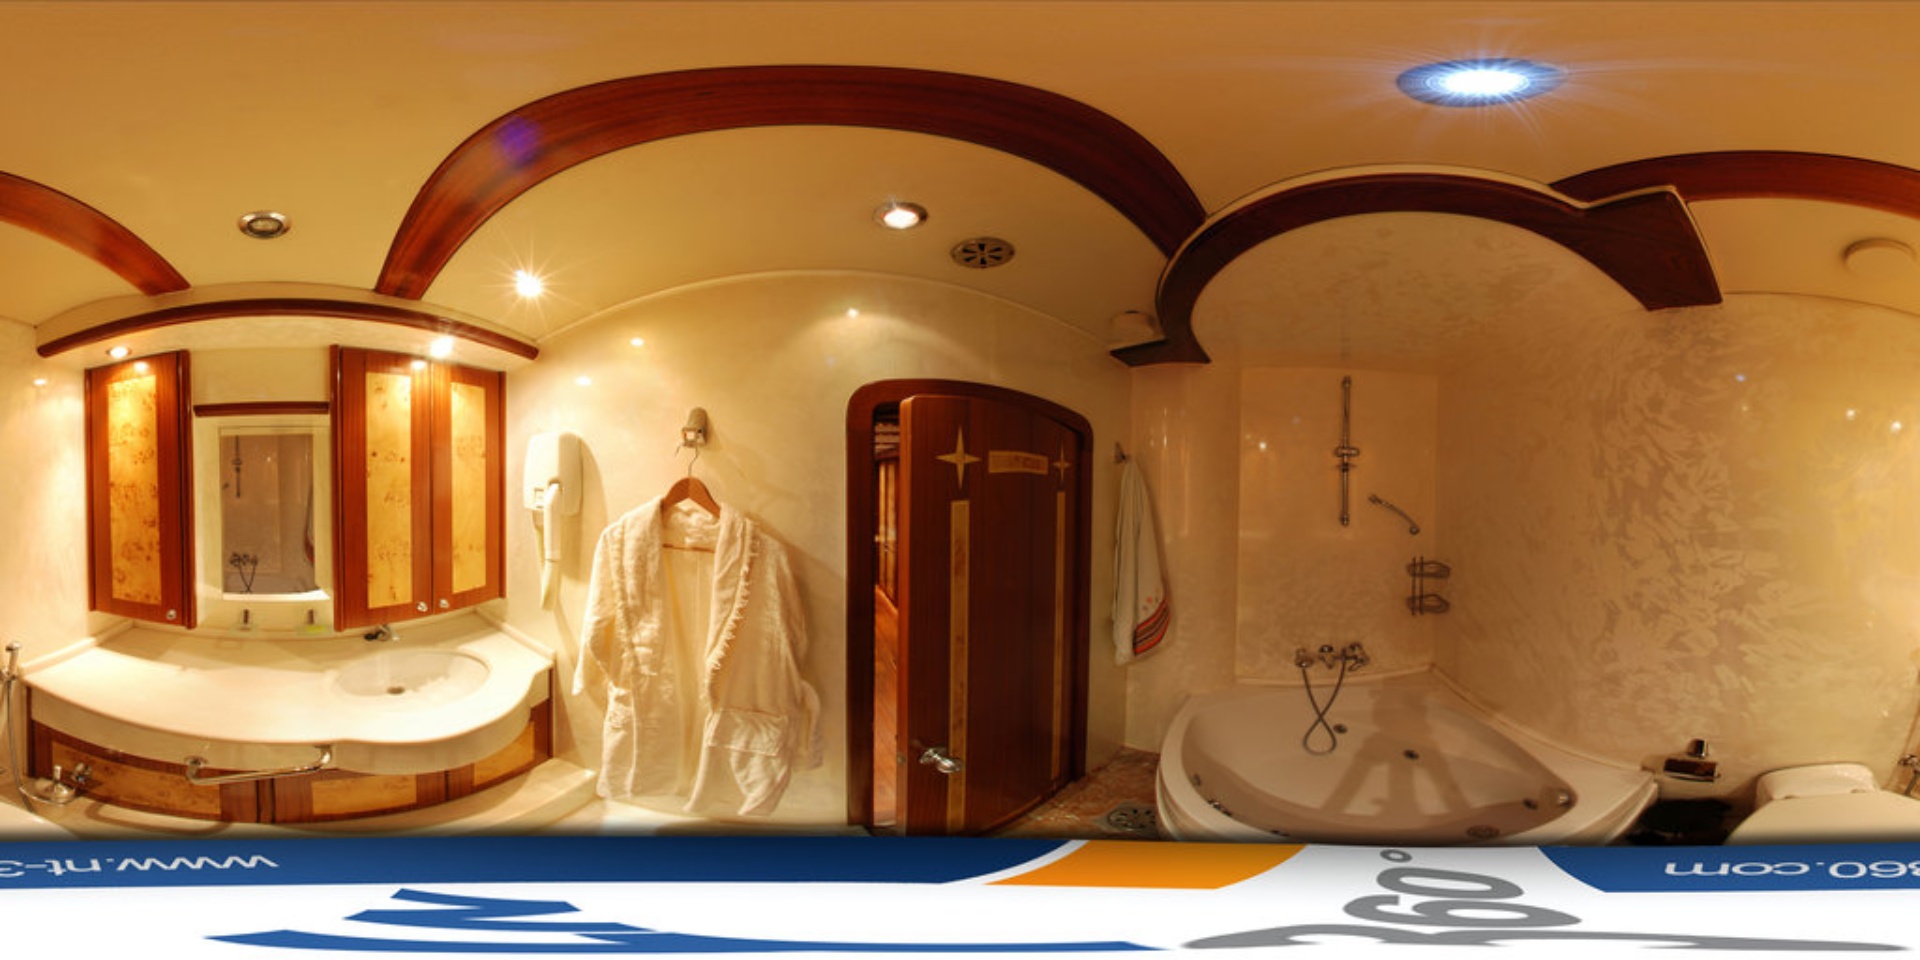
Referred object: the white wall-mounted hair dryer

Referred object: turn left to see the white bathrobe hanging on the wall

Referred object: the bathtub opposite the sink